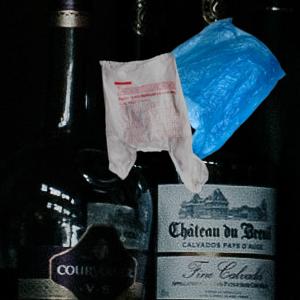
Label: plasticbags